Answer in natural language. Considering the relative positions, is Doorway (marked C) above or below dark cave wall decor photo (marked B)? Choose between the following options: above or below
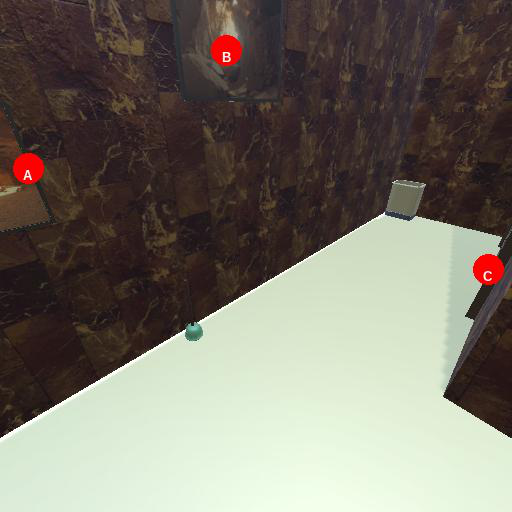
<answer>above</answer>